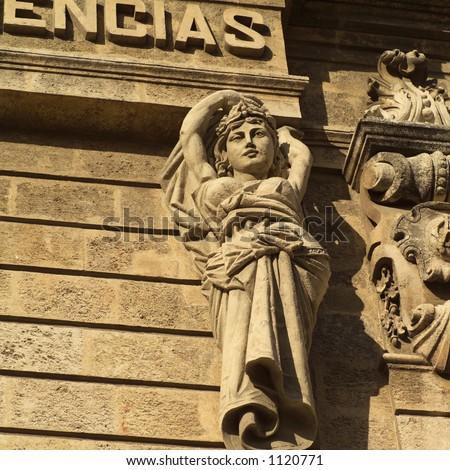
low angle view of statues on a building